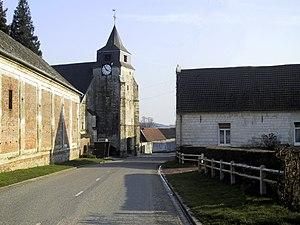
Couin est une commune française située dans le département du Pas-de-Calais en région Hauts-de-France.